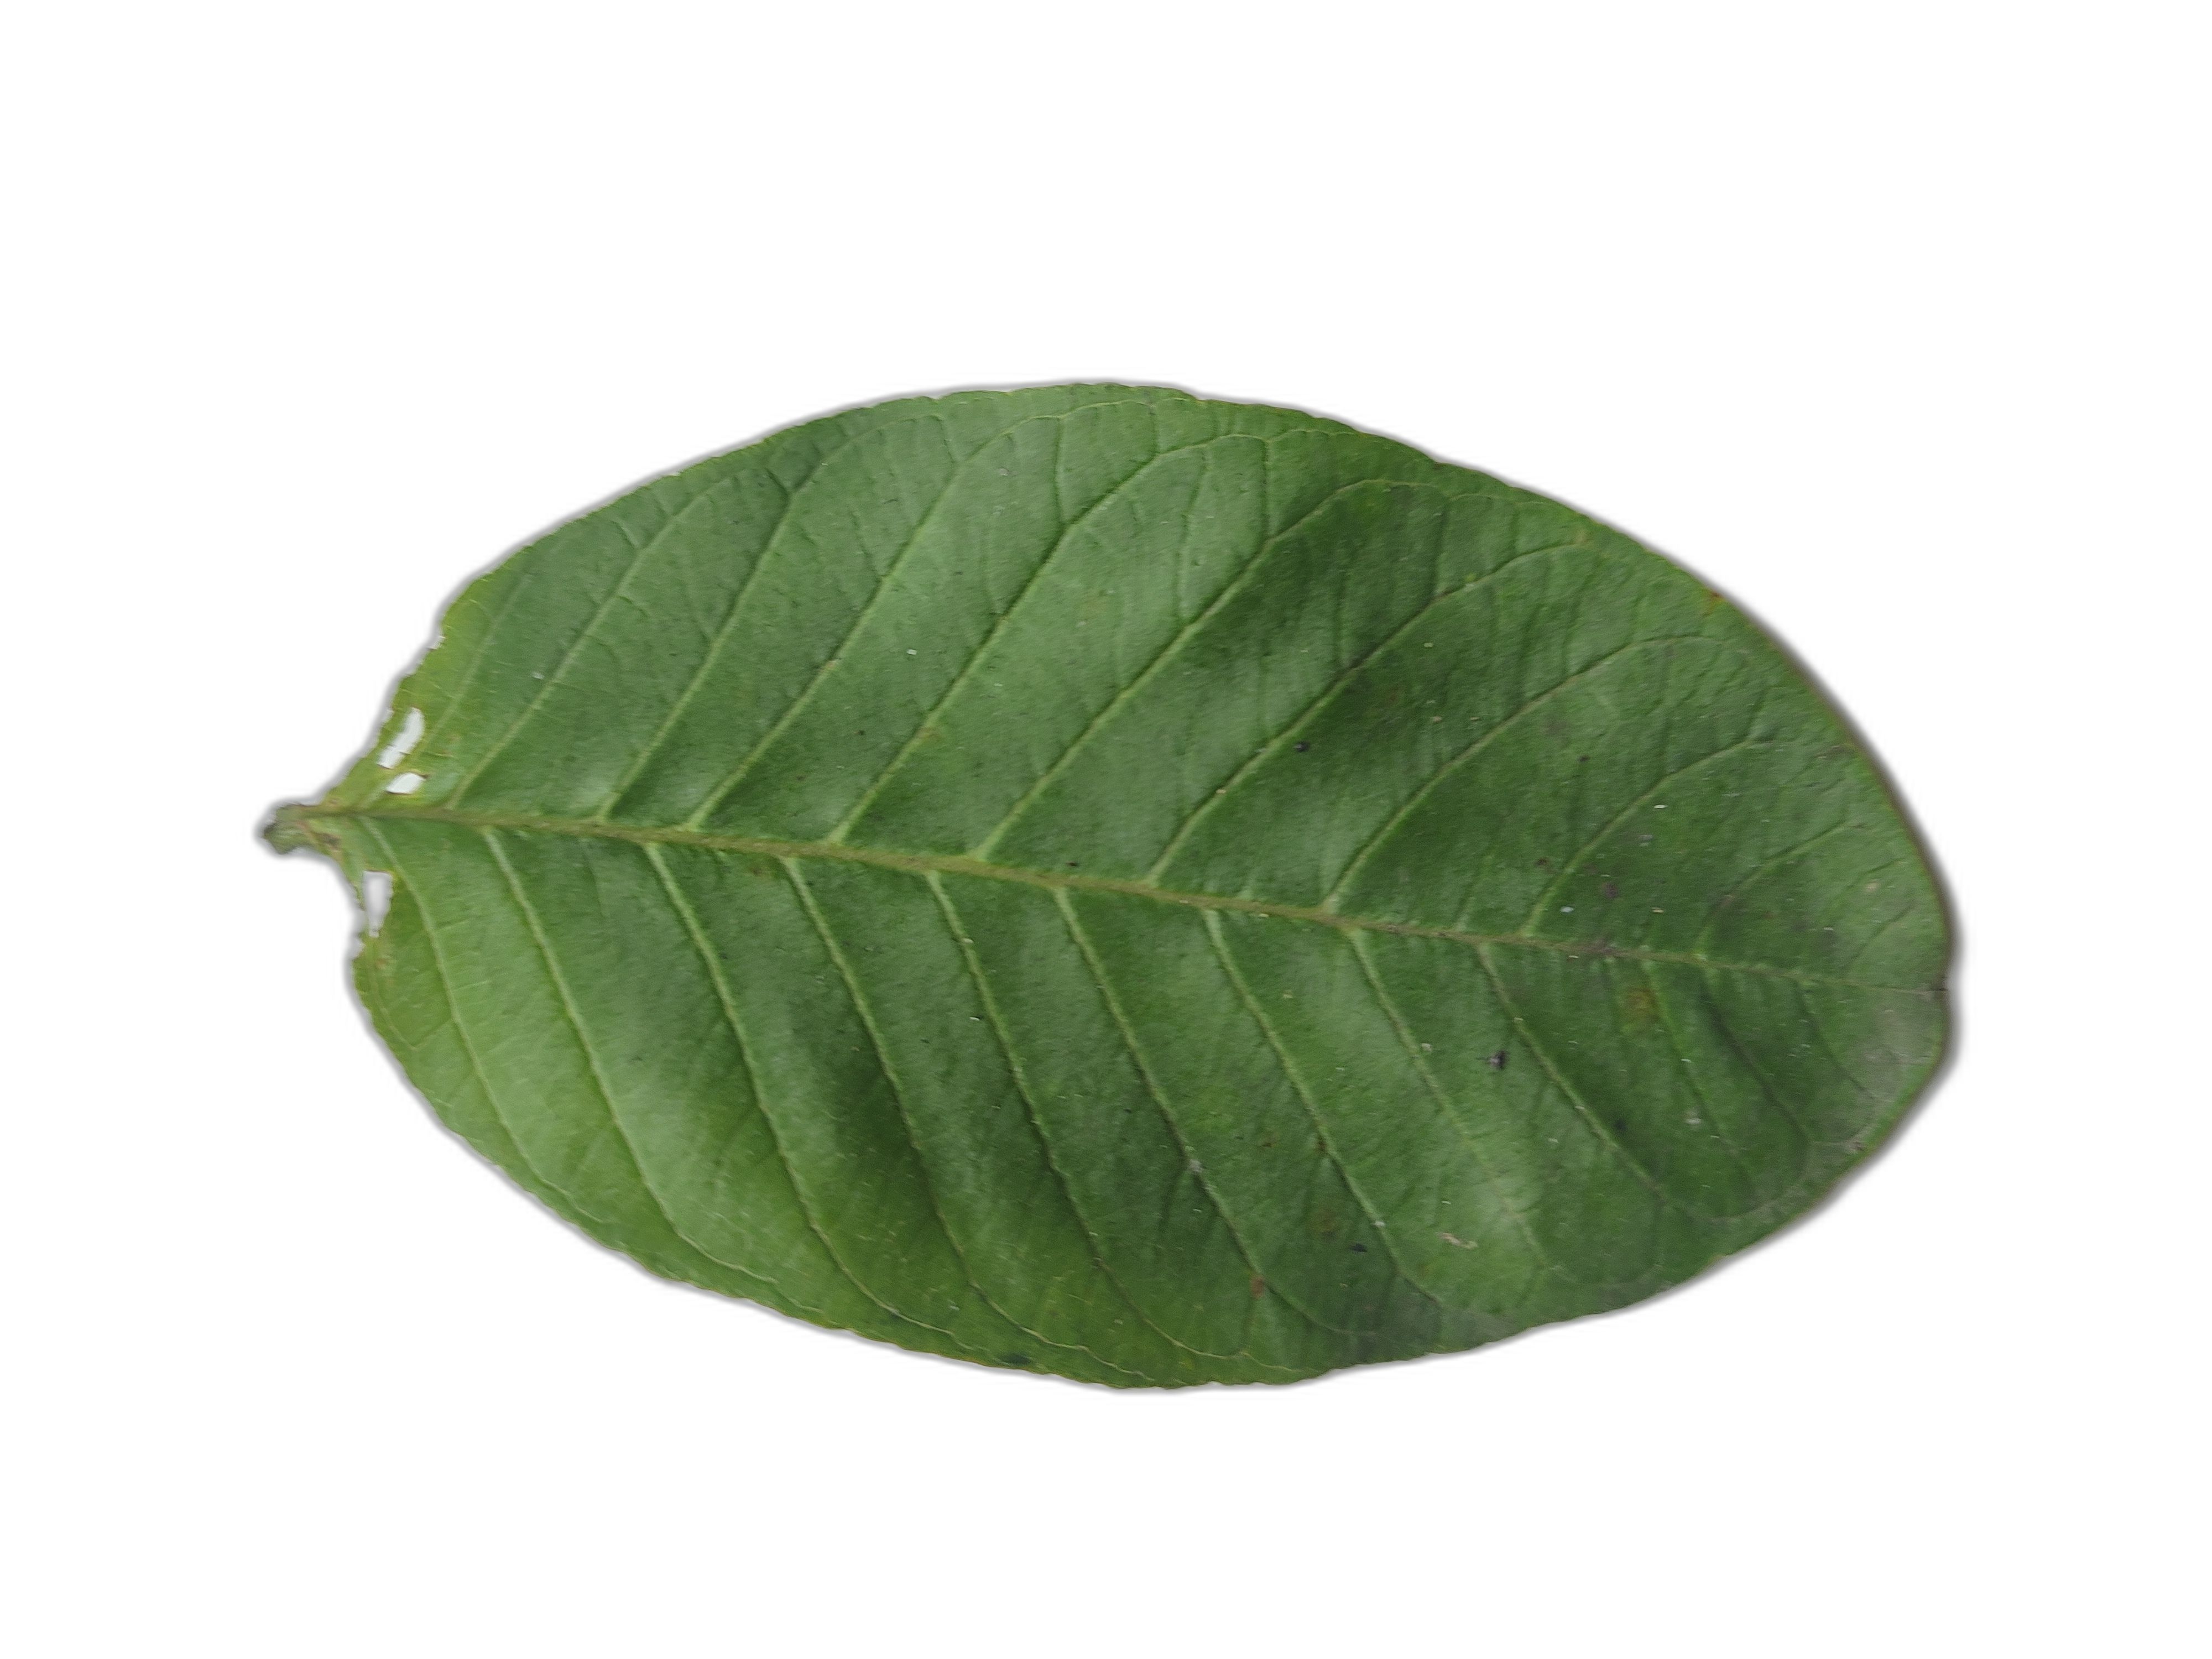
Plant part: leaf
Disease: Healthy